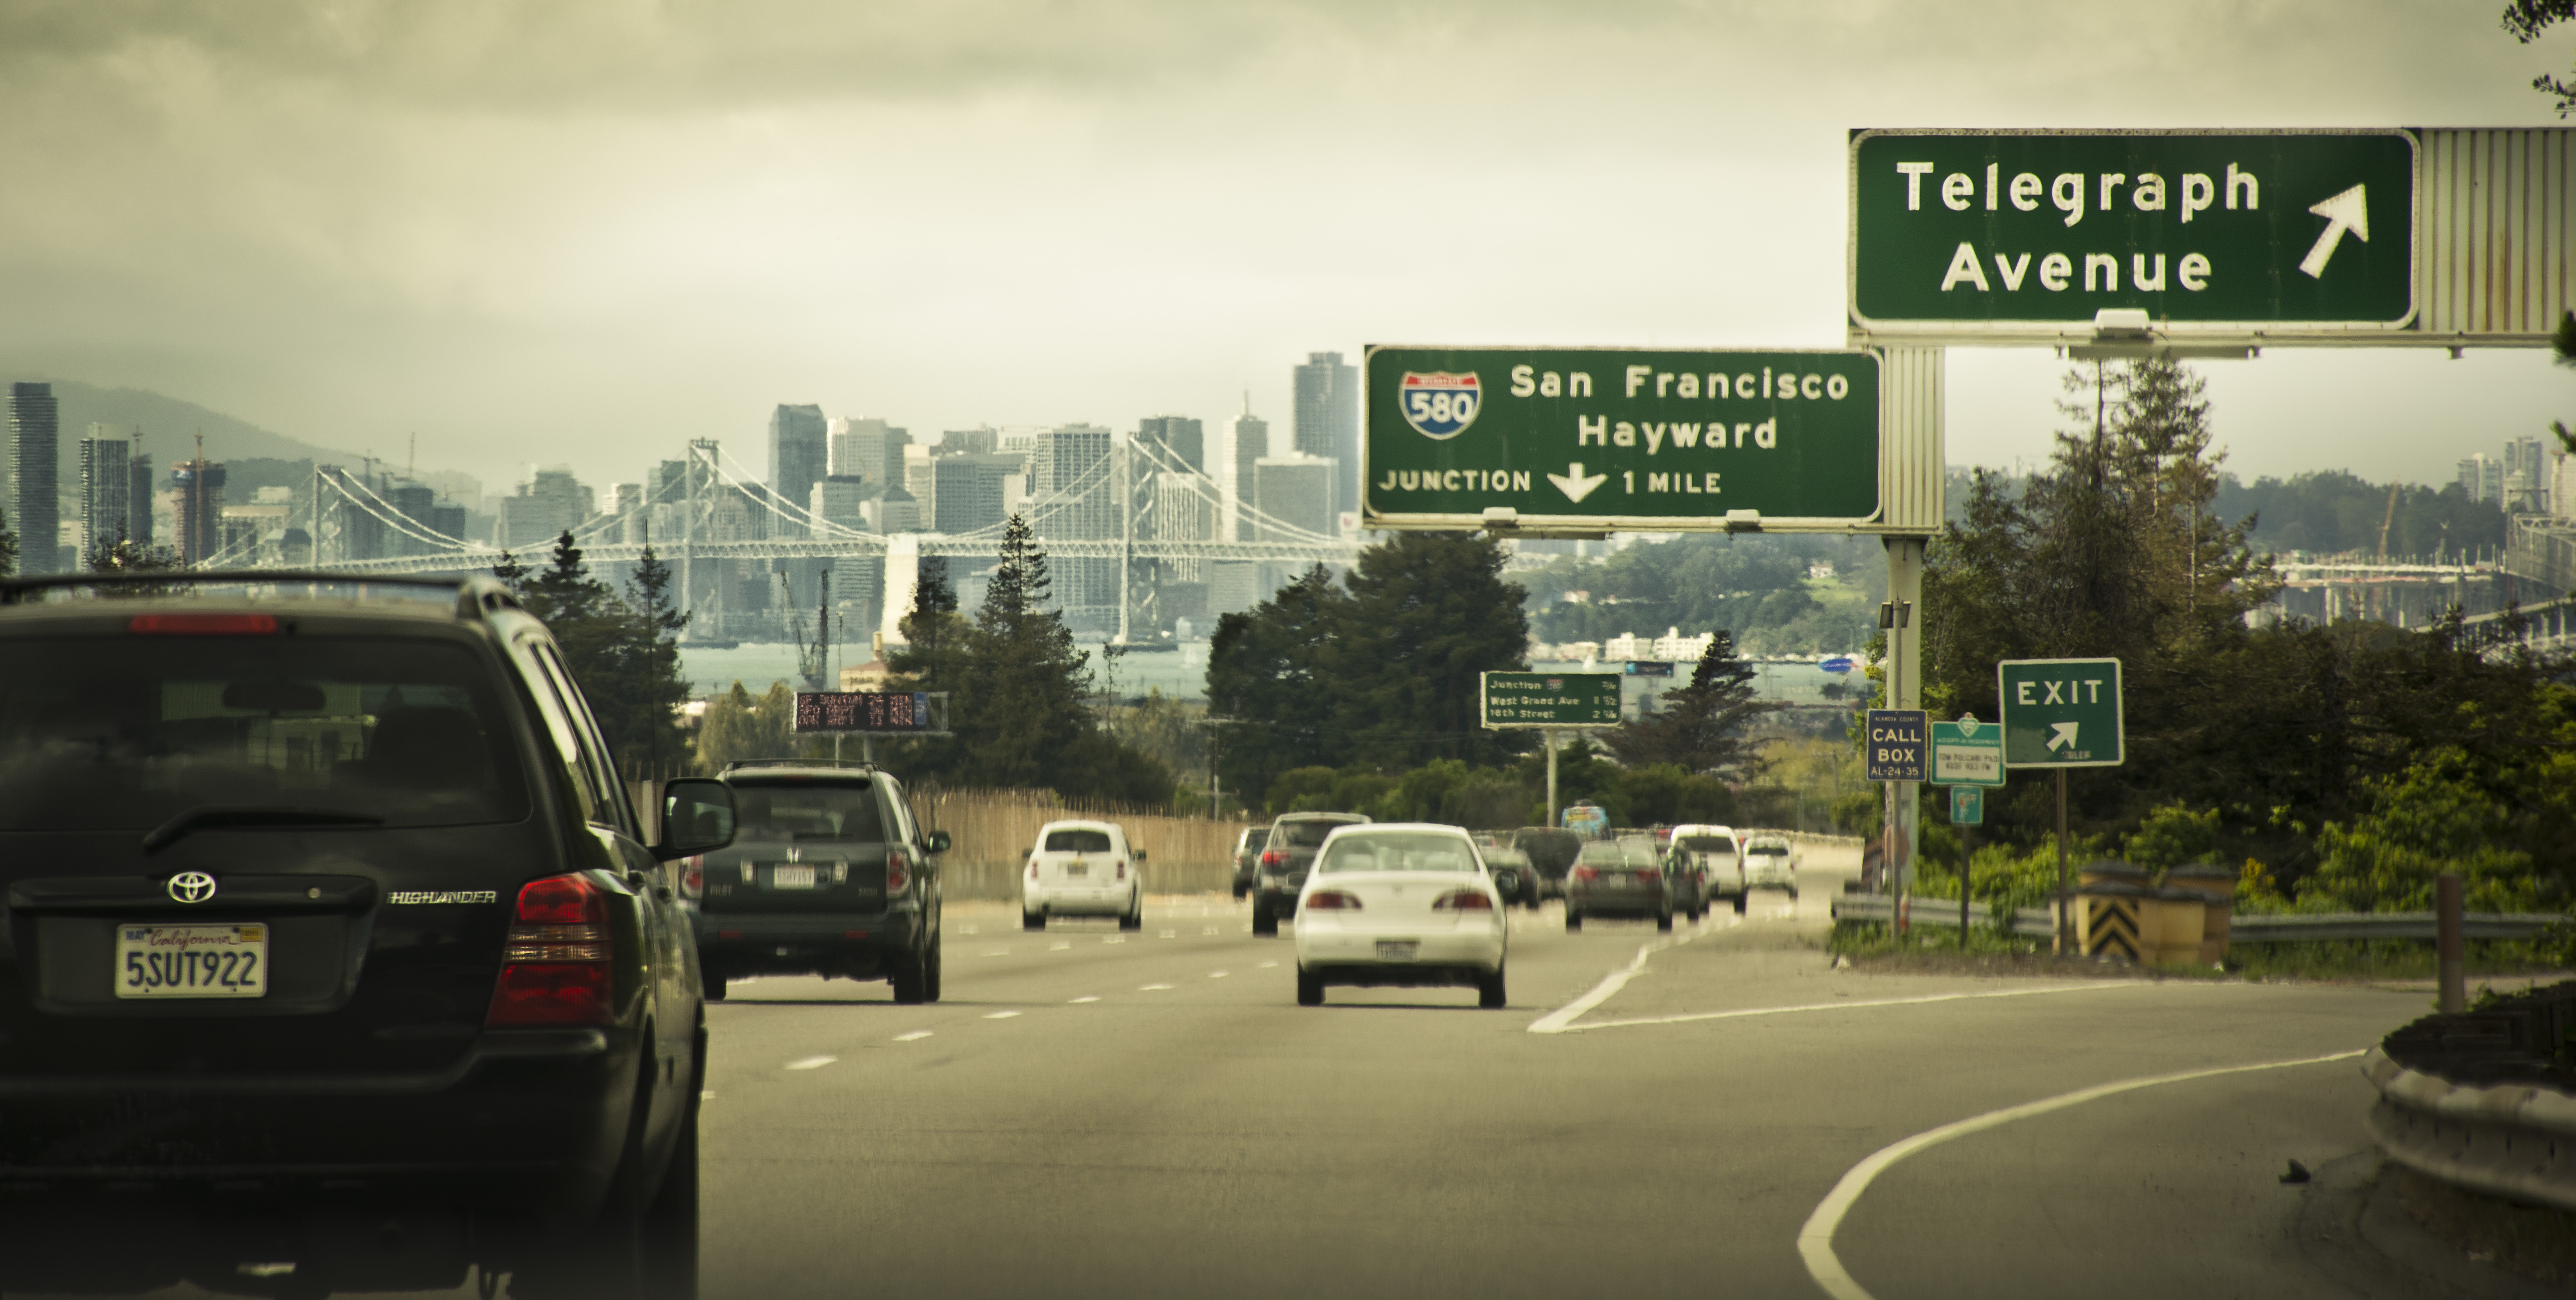
pedestrian, road, traffic, street, highway, driving, city, advertising, downtown, transport, sign, signage, lane, public transport, road trip, infrastructure, urban area